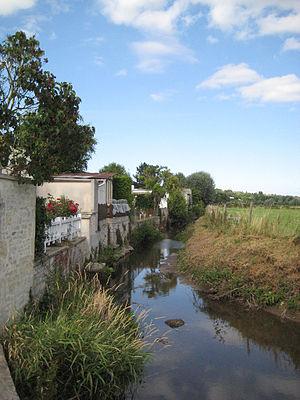
L'Odon à Bretteville-sur-Odon (Calvados, France)
Bretteville-sur-Odon est une commune française, située dans le département du Calvados en région Normandie, peuplée de 3 833 habitants.
L'Odon est une rivière de France, affluent du fleuve l'Orne, dans le département du Calvados, en région Normandie, qui prend sa source sur les premiers contreforts du Massif armoricain et parcourt l'ouest de la plaine de Caen jusqu'au confluent à Caen.